Entheogen

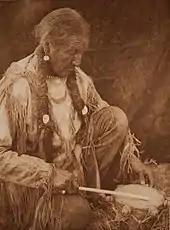
A Native American peyote drummer (c. 1927)

"Trichocereus macrogonus" var. "pachanoi" has a long history of being used in Andean traditional medicine. Archaeological studies have found evidence of use going back two thousand years, to Moche culture, Nazca culture, and Chavín culture. In 2022, the Peruvian Ministry of Culture declared the traditional use of San Pedro cactus in northern Peru as cultural heritage.